The Stage, Shoreditch

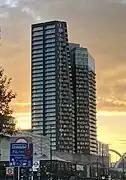
The Stage in October 2023

The Stage is a mixed-use development in Shoreditch, located in the London Borough of Hackney and was built by property developer Galliard Homes, Cain Hoy, McCourt Global, Vanke and The Estate Office Shoreditch. The development is set to include a 37-storey residential tower, over 250,000 sq. ft. of office, retail and leisure space as well as incorporating a world heritage centre on the site of Shakespeare's Curtain Theatre. Centred on the theatre, the development will also feature over an acre of public space including a performance area and a park.